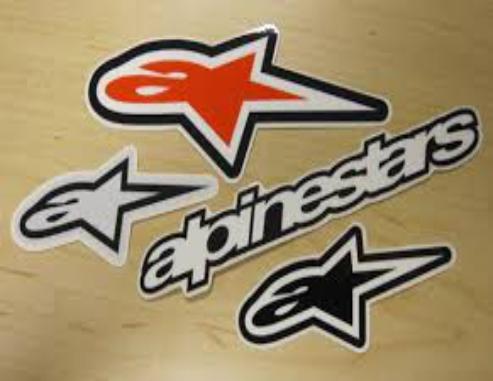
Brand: alpinestars-2
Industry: Clothes